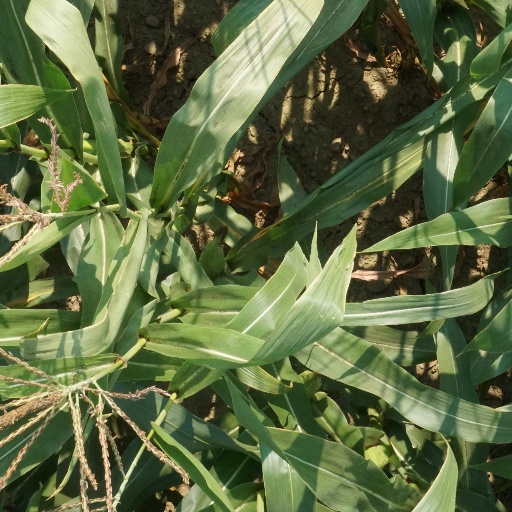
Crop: maize; corn